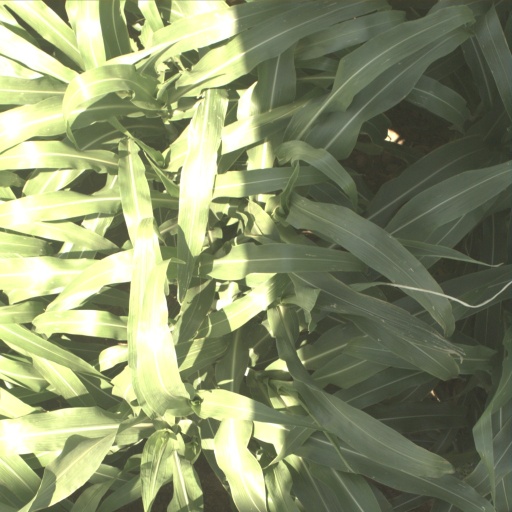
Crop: sorghum